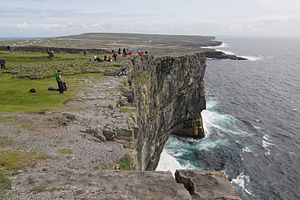
Aranøerne
Aranøerne er en øgruppe ud for Irlands vestkyst i bugten Galway Bay. De til County Galway tilhørende øer er Inishmore, Inishmaan og Inisheer. Det samlede areal udgør ca. 51 km². og øgruppen havde i 2006 tilsammen 1225 indbyggere.